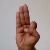
The image shows a hand gesture representing the letter 'F' in Indian Sign Language.